Ribose 5-phosphate

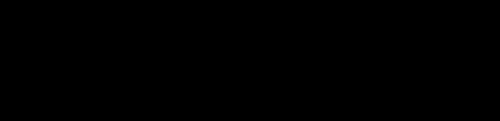
Activation of ribose 5-phosphate to phosphoribosyl pyrophosphate by ribose-phosphate diphosphokinase.

PRPP also plays an important role in pyrimidine ribonucleotide synthesis. During the fifth step of pyrimidine nucleotide synthesis, PRPP covalently links to orotate at the one-position carbon on the ribose unit. The reaction is catalyzed by orotate phosphoriboseyltransferase (PRPP transferase), yielding orotidine monophosphate (OMP).